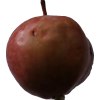
Label: Apple 18